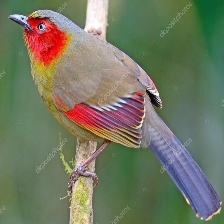
Species: SCARLET FACED LIOCICHLA
Scientific name: LIOCICHLA RIPPONI